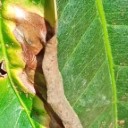
Label: Phoma